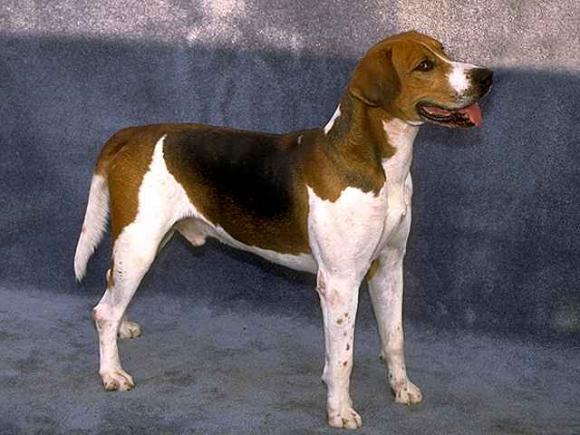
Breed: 223-n000074-English_foxhound